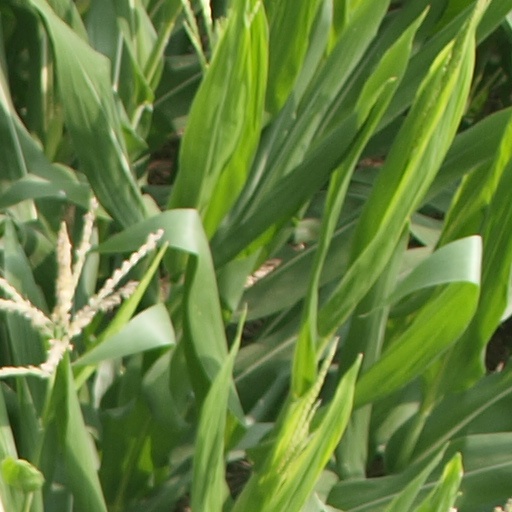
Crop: maize; corn